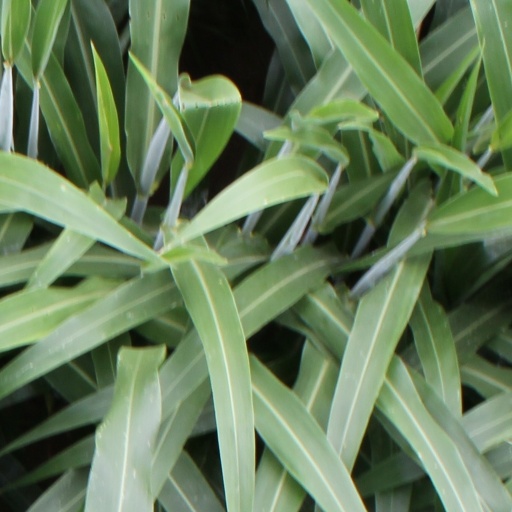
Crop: sorghum